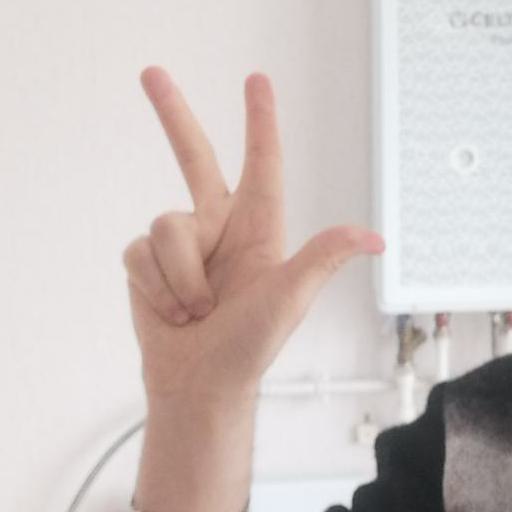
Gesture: three2